Jean Chassagne

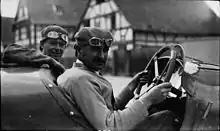
Jean Chassagne at the 1922 French Grand Prix

1922 was a successful and busy year for Jean Chassagne with S.T.D. and at 41 years of age, his greatest victory in the Isle of Man Tourist Trophy. The year started with a win at Brooklands Easter Meeting with the now legendary aero-engined Sunbeam 350 hp which proceeded to break numerous Speed Records including the first car to set a new World Speed Record over the magic 150 mph mark.